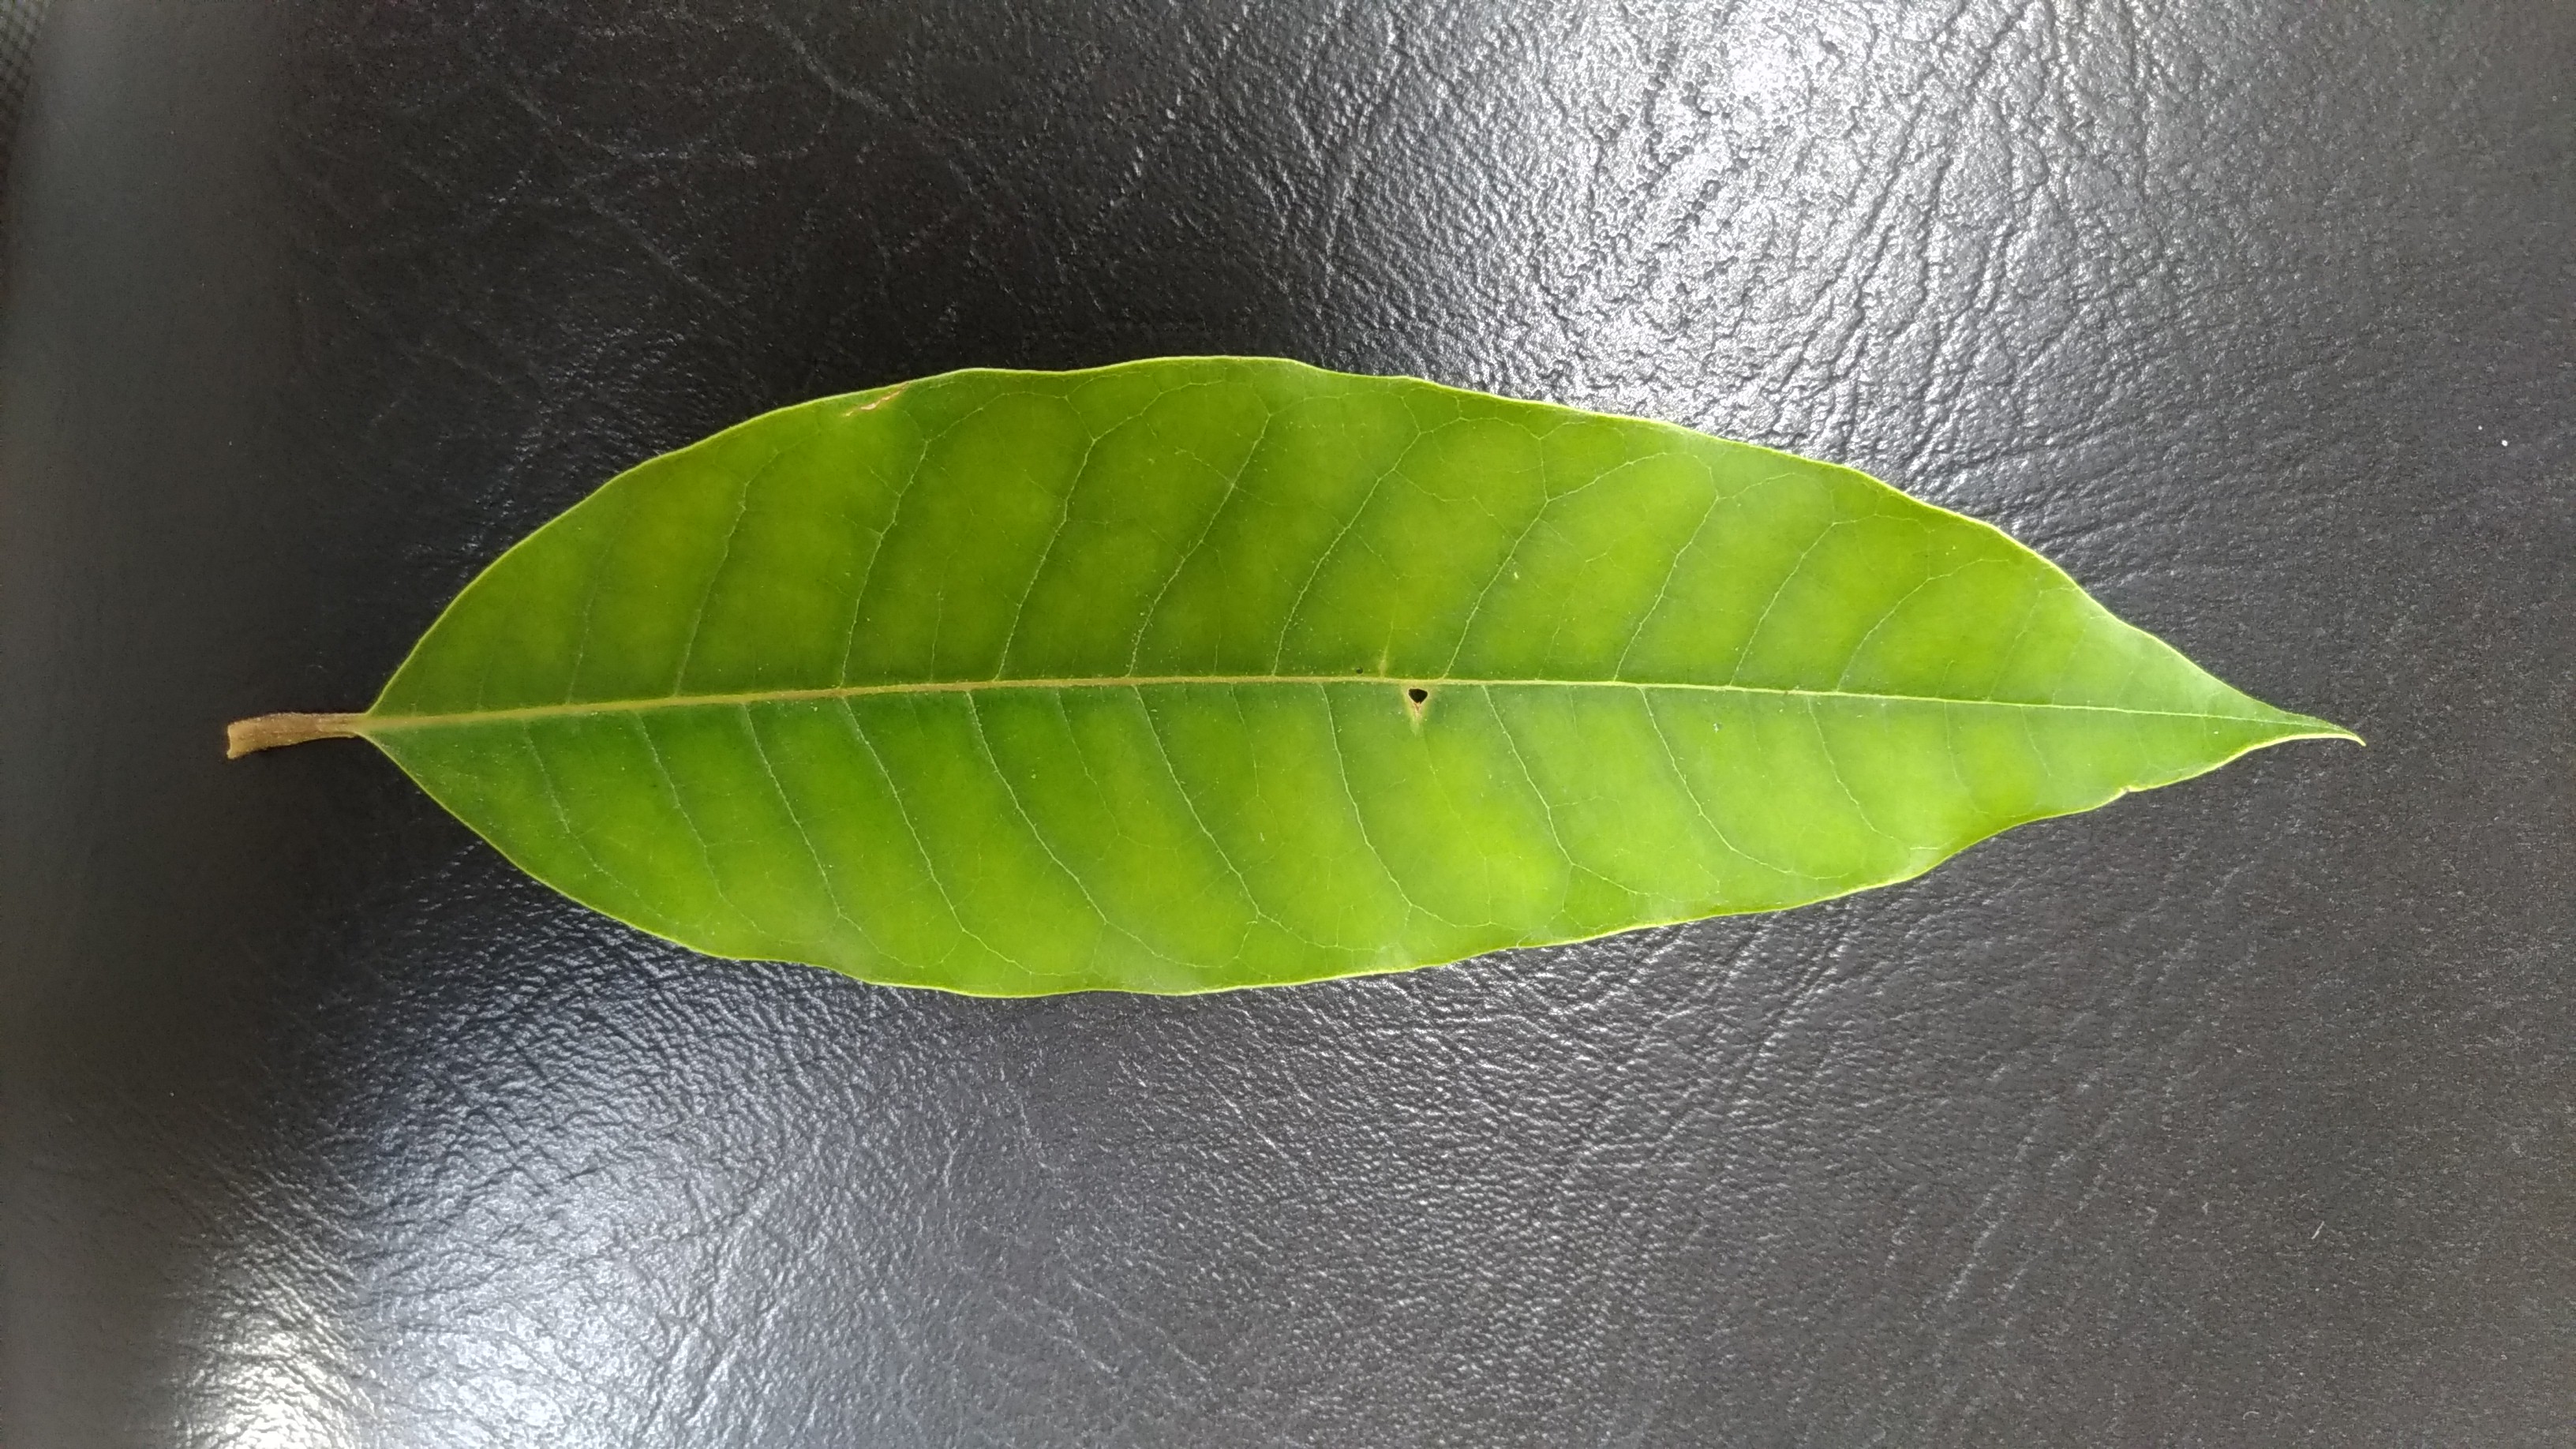
Plant: Coffee